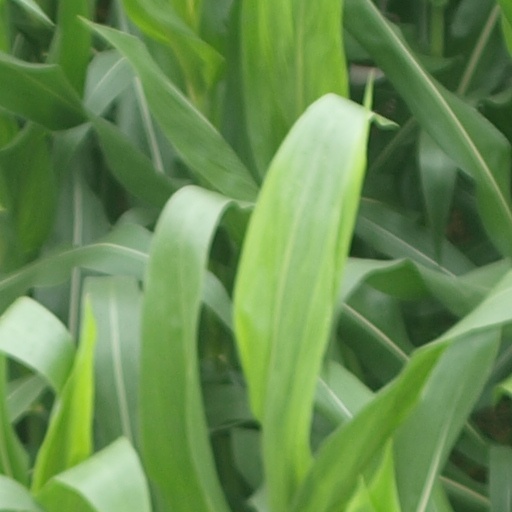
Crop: maize; corn